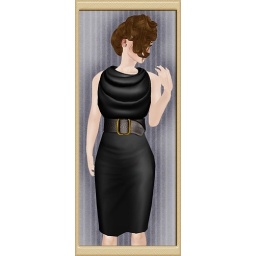
over the top dress solids black